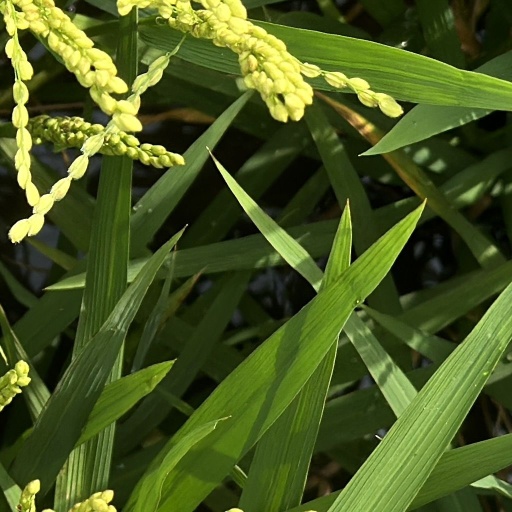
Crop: rice